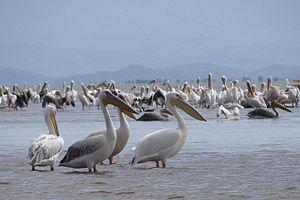
Pélicans au lac Chamo (Ethiopie)